Viktor Kress

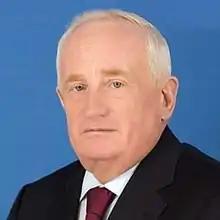

Viktor Melkhiorovich Kress (born 16 November 1948) is a Russian politician. He is best known for serving five terms as governor of Tomsk Oblast, Russia from 1991 to 2012.